Sports betting

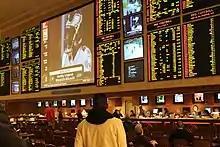
Odds boards in a Las Vegas sportsbook

Sports betting is the activity of predicting sports results and placing a wager on the outcome.